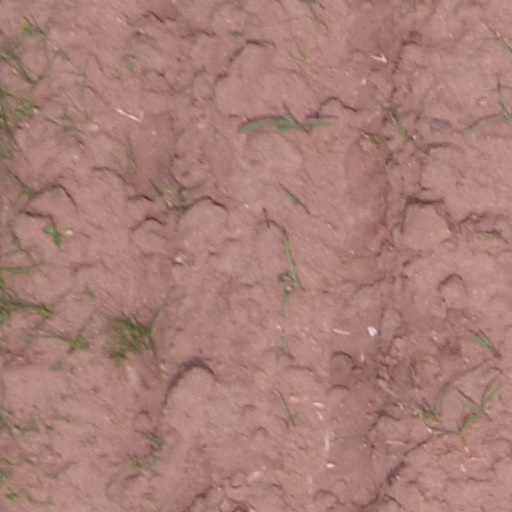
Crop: maize; corn